Habichtswand

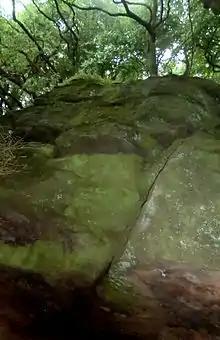
Habichtwand

The Habichtwand is a rock formation located in the city of Bad Oeynhausen and the district of Minden-Lübbecke within the German state of North Rhine-Westphalia, not far from the city of Minden. The rock is located in the Wiehen Hills. The meaning of the German term "Habichtswand" is "Wall of the Northern Goshawk".